Florence Treadwell Boynton

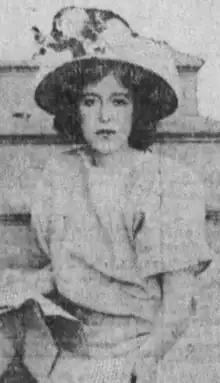
Florence Treadwell Boynton, from a 1911 newspaper

Florence Elizabeth Treadwell Boynton (December 25, 1876 – March 23, 1962) was an American educator, artist, designer, and social reformer. She was "California's chief exponent of rhythmic gymnastics," and promoted "Open Air Motherhood", a parenting philosophy that maximized children's outdoor time.